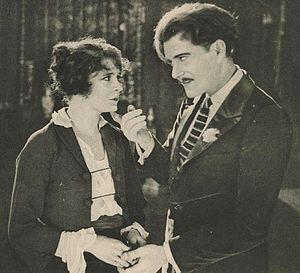
Robert Bard Kurrle est un directeur de la photographie américain, né le 2 février 1890 à Port Hueneme, mort le 27 octobre 1932 à Los Angeles — Quartier d'Hollywood.